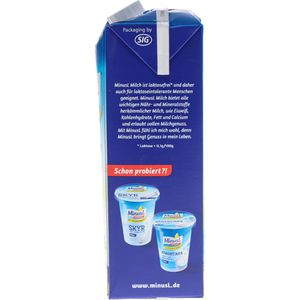
Waste category: cardboard